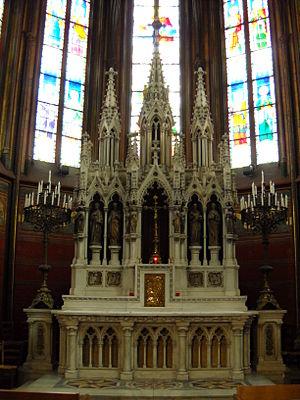
Cet article recense les vestiges des expositions internationales s'étant tenues à Paris, en France.
L'église Notre-Dame de Boulogne, Notre-Dame-de-Boulogne-la-Petite ou Notre-Dame-des-Menus est l'une des quatre églises paroissiales de la commune de Boulogne-Billancourt et la plus ancienne. Elle dépend du diocèse de Nanterre et du doyenné de Boulogne.